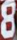
Number: 8